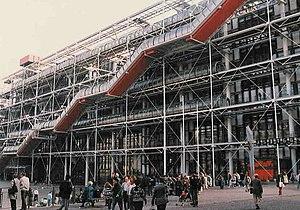
Georges Kars, pseudonyme de Georg Karpeles, ou Jiri Karpeles, dit aussi Georges Karpeles, né le 2 mai 1880, selon d'autres sources 1882 à Kralupy, et mort le 5 février 1945 à Genève, est un peintre tchécoslovaque dont la carrière se situe principalement en France.